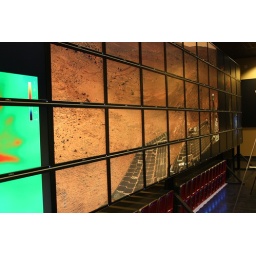
A picture of Mars spans across a wall of monitors in the Visualization Lab in the ACES building on campus.